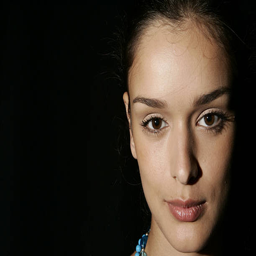
a model poses backstage by spring fashion show during olympus fashion week .